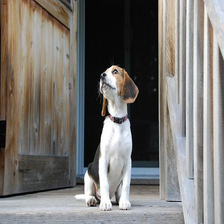
Species: dog
Breed: beagle